Kevin Durant

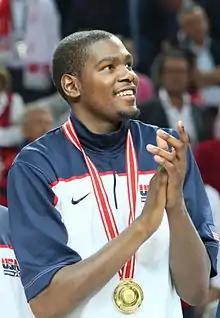
Durant with his gold medal at the 2010 FIBA World Championship in Turkey

Durant's height is officially listed as and his primary position is small forward. In December 2016, when his height was still listed as 6 ft 9 in, Durant stated that his height in shoes was actually and that he understated his height in order to be listed as a small forward, rather than a power forward. Durant's career averages are 27.2 points, 7.0 rebounds, and 4.4 assists per game. Widely regarded as one of the greatest players of all time, Durant has earned All-NBA honors 11 times (2010–2014, 2016–2019, 2022, 2024) and was voted rookie of the year in his debut season. He has also won an MVP Award and finished second in the voting thrice, a trend that he has expressed frustration over.